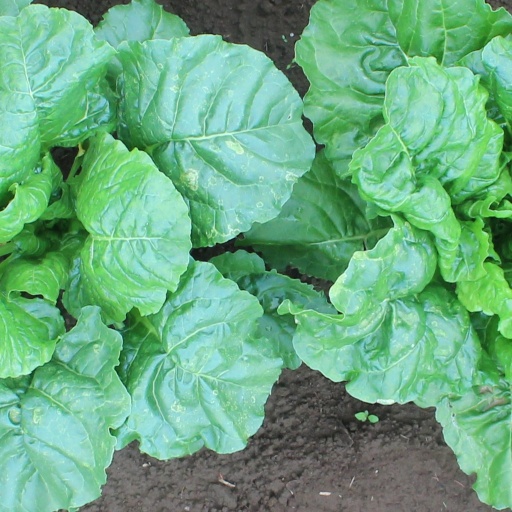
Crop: sugar beet